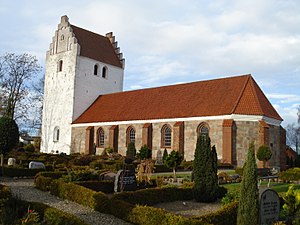
Glesborg Kirke
Glesborg Kirke
Glesborg Kirke er beliggende i Glesborg Sogn, Djurs Nørre Herred, Norddjurs Kommune.